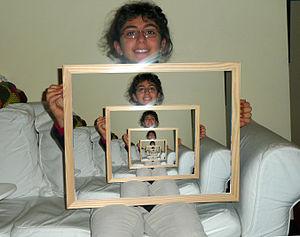
La mise en abyme — également orthographiée mise en abysme ou plus rarement mise en abîme — est un procédé consistant à représenter une œuvre dans une œuvre similaire, par exemple dans les phénomènes de « film dans un film », ou encore en incrustant dans une image cette image elle-même. Ce principe se retrouve l'« autosimilarité » et le principe des fractales ou de la récursivité en mathématiques.